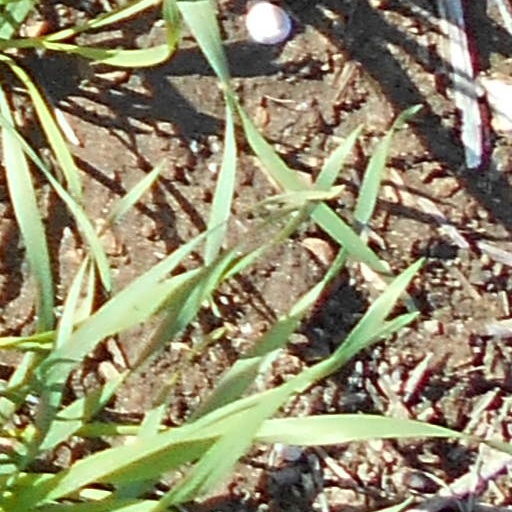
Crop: wheat